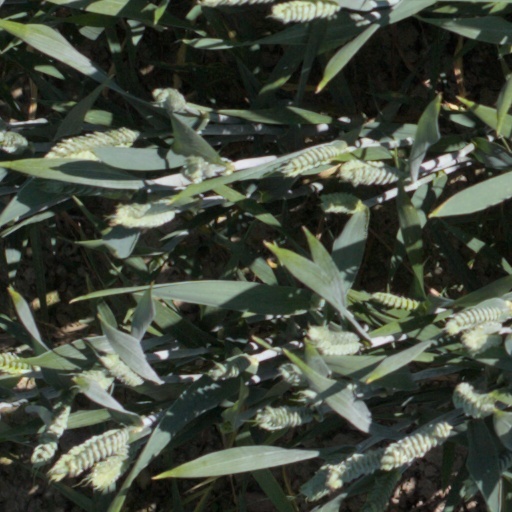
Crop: wheat